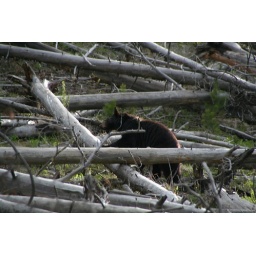
black bear near Tower Fall